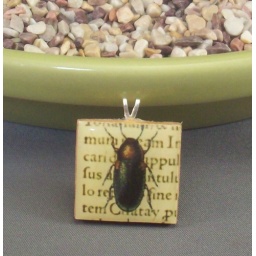
Vintage beetle against vintage paper on a one inch wooden pendant